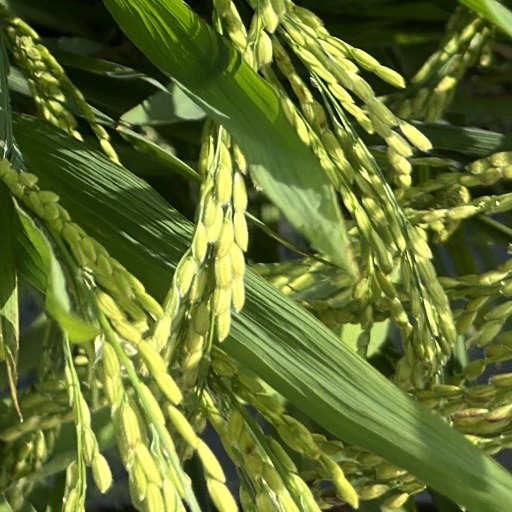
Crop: rice